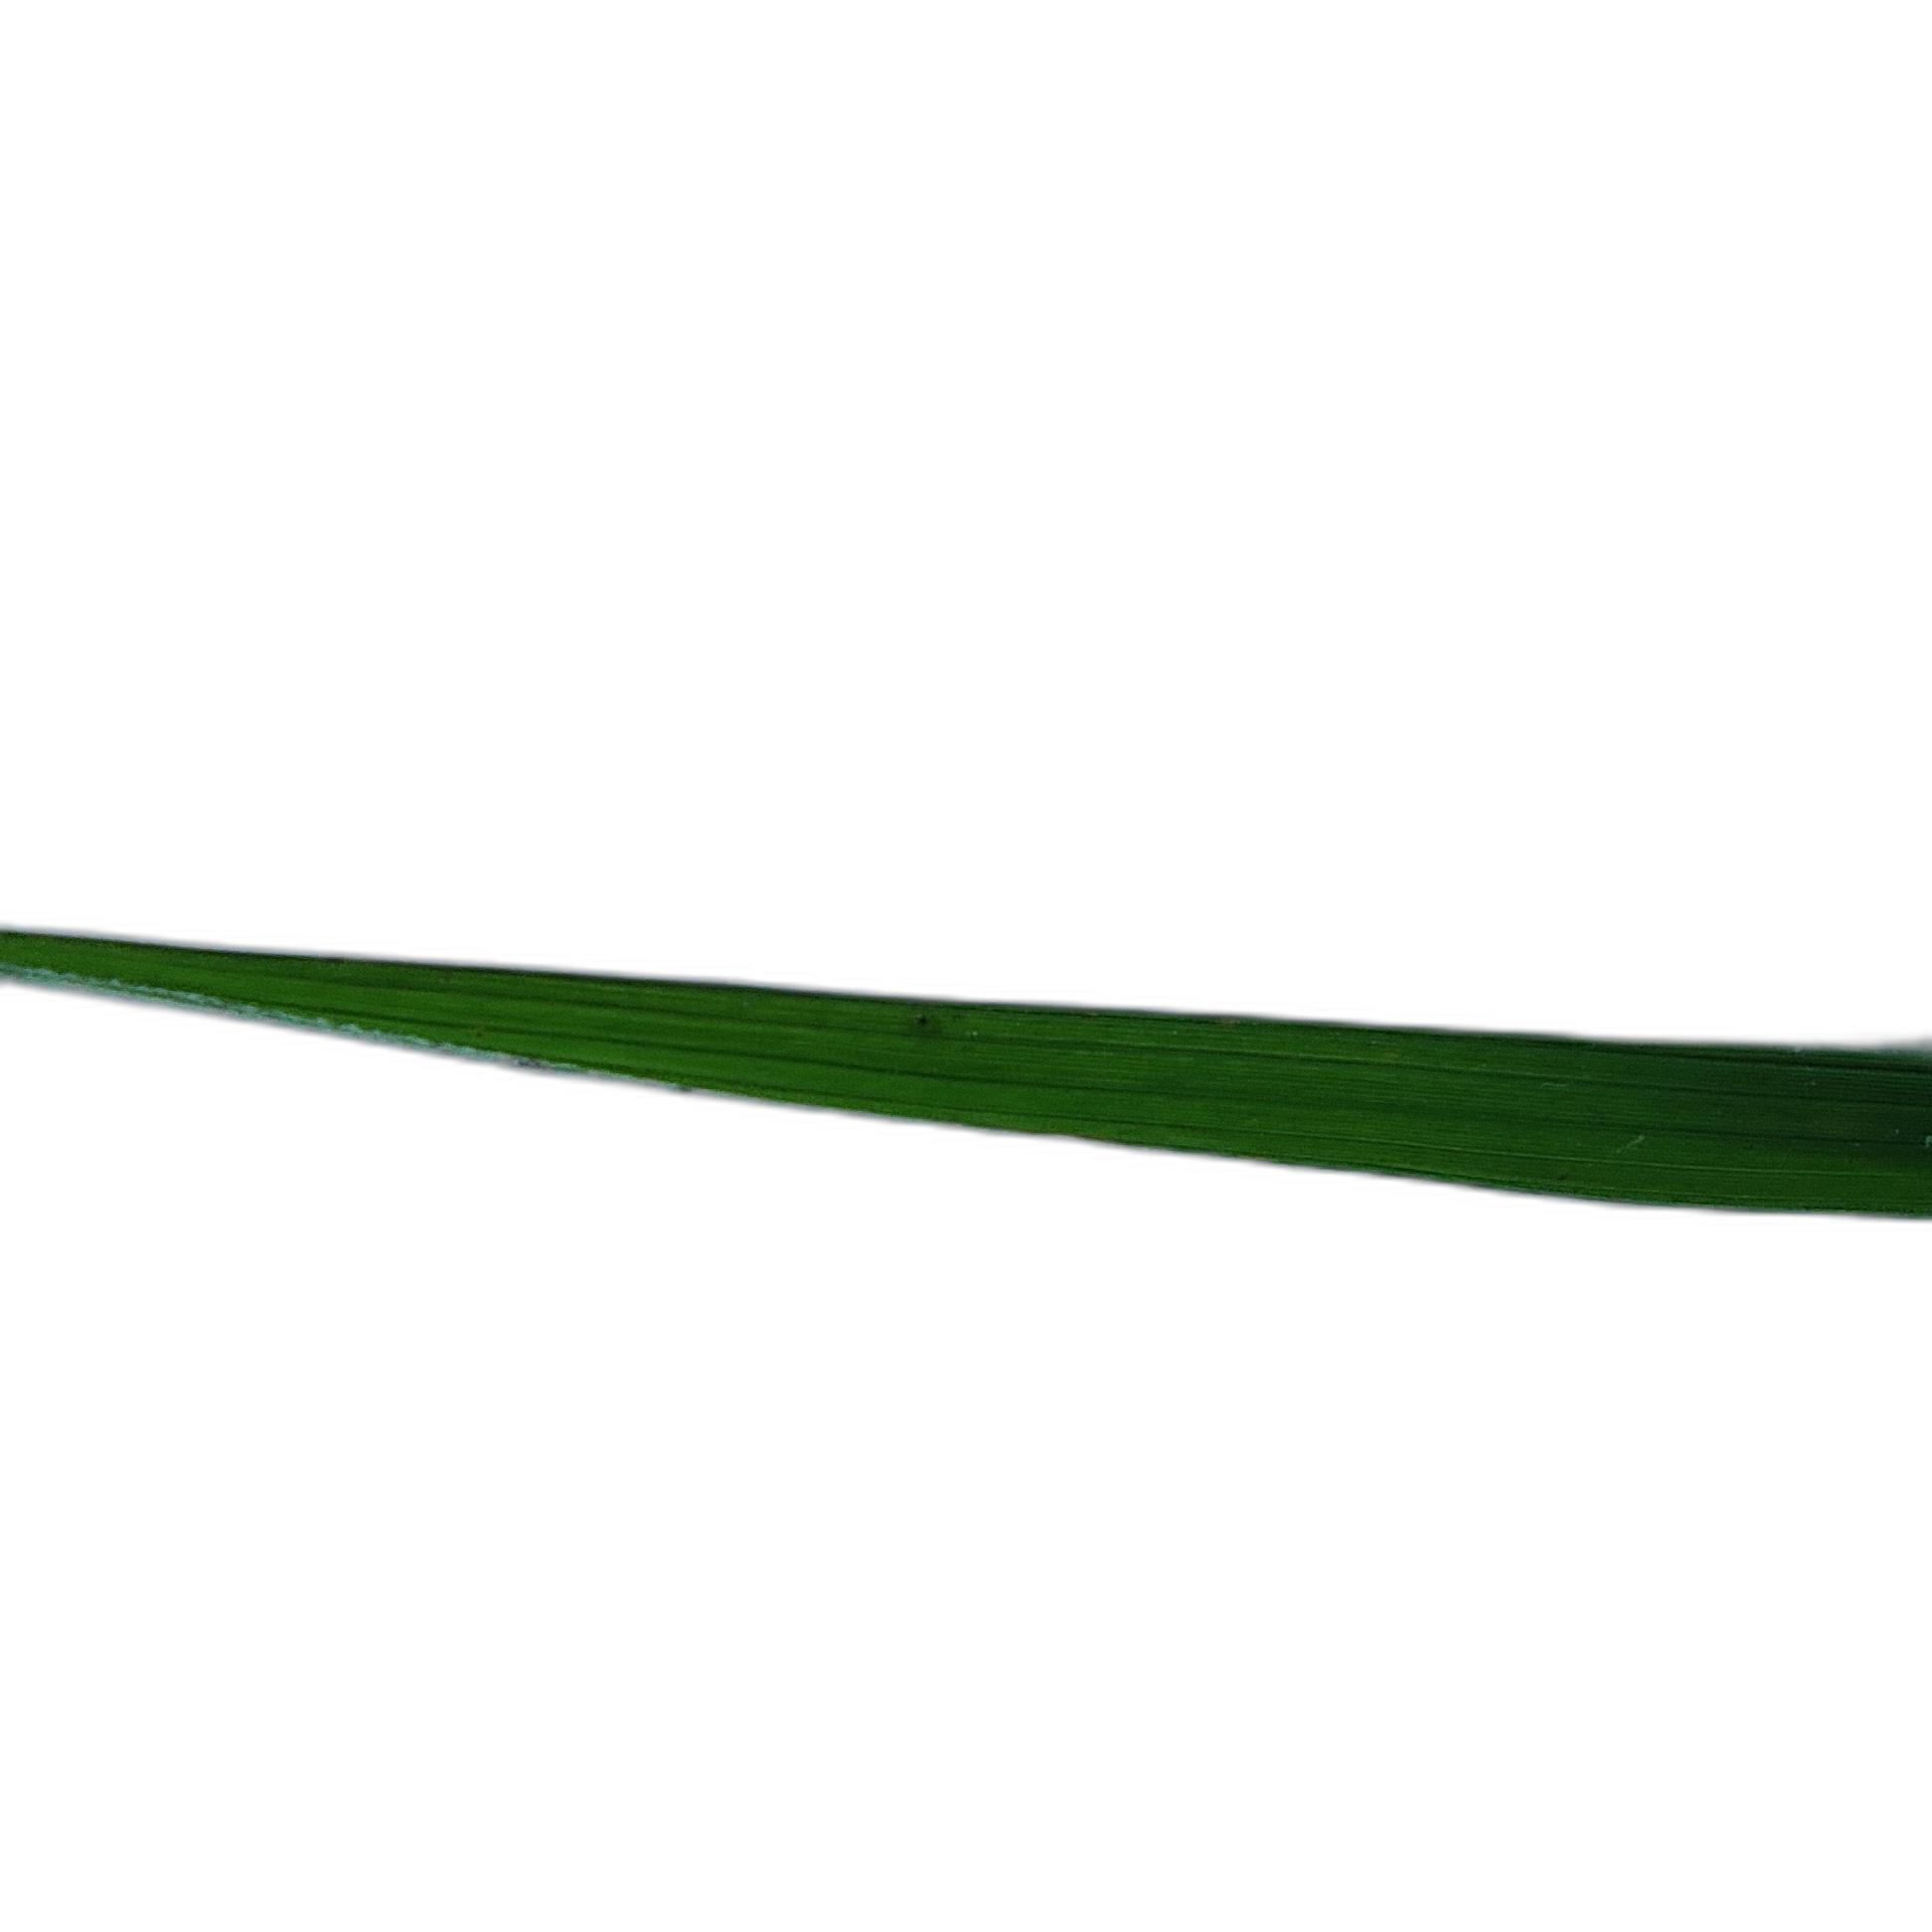
Label: Healthy